Consort Rong (Qianlong)

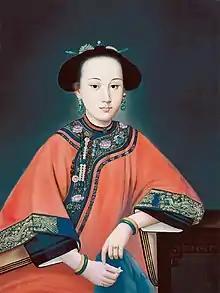

Consort Rong (10 October 1734 – 24 May 1788), from the Uyghur minority, was a consort of Qianlong Emperor.